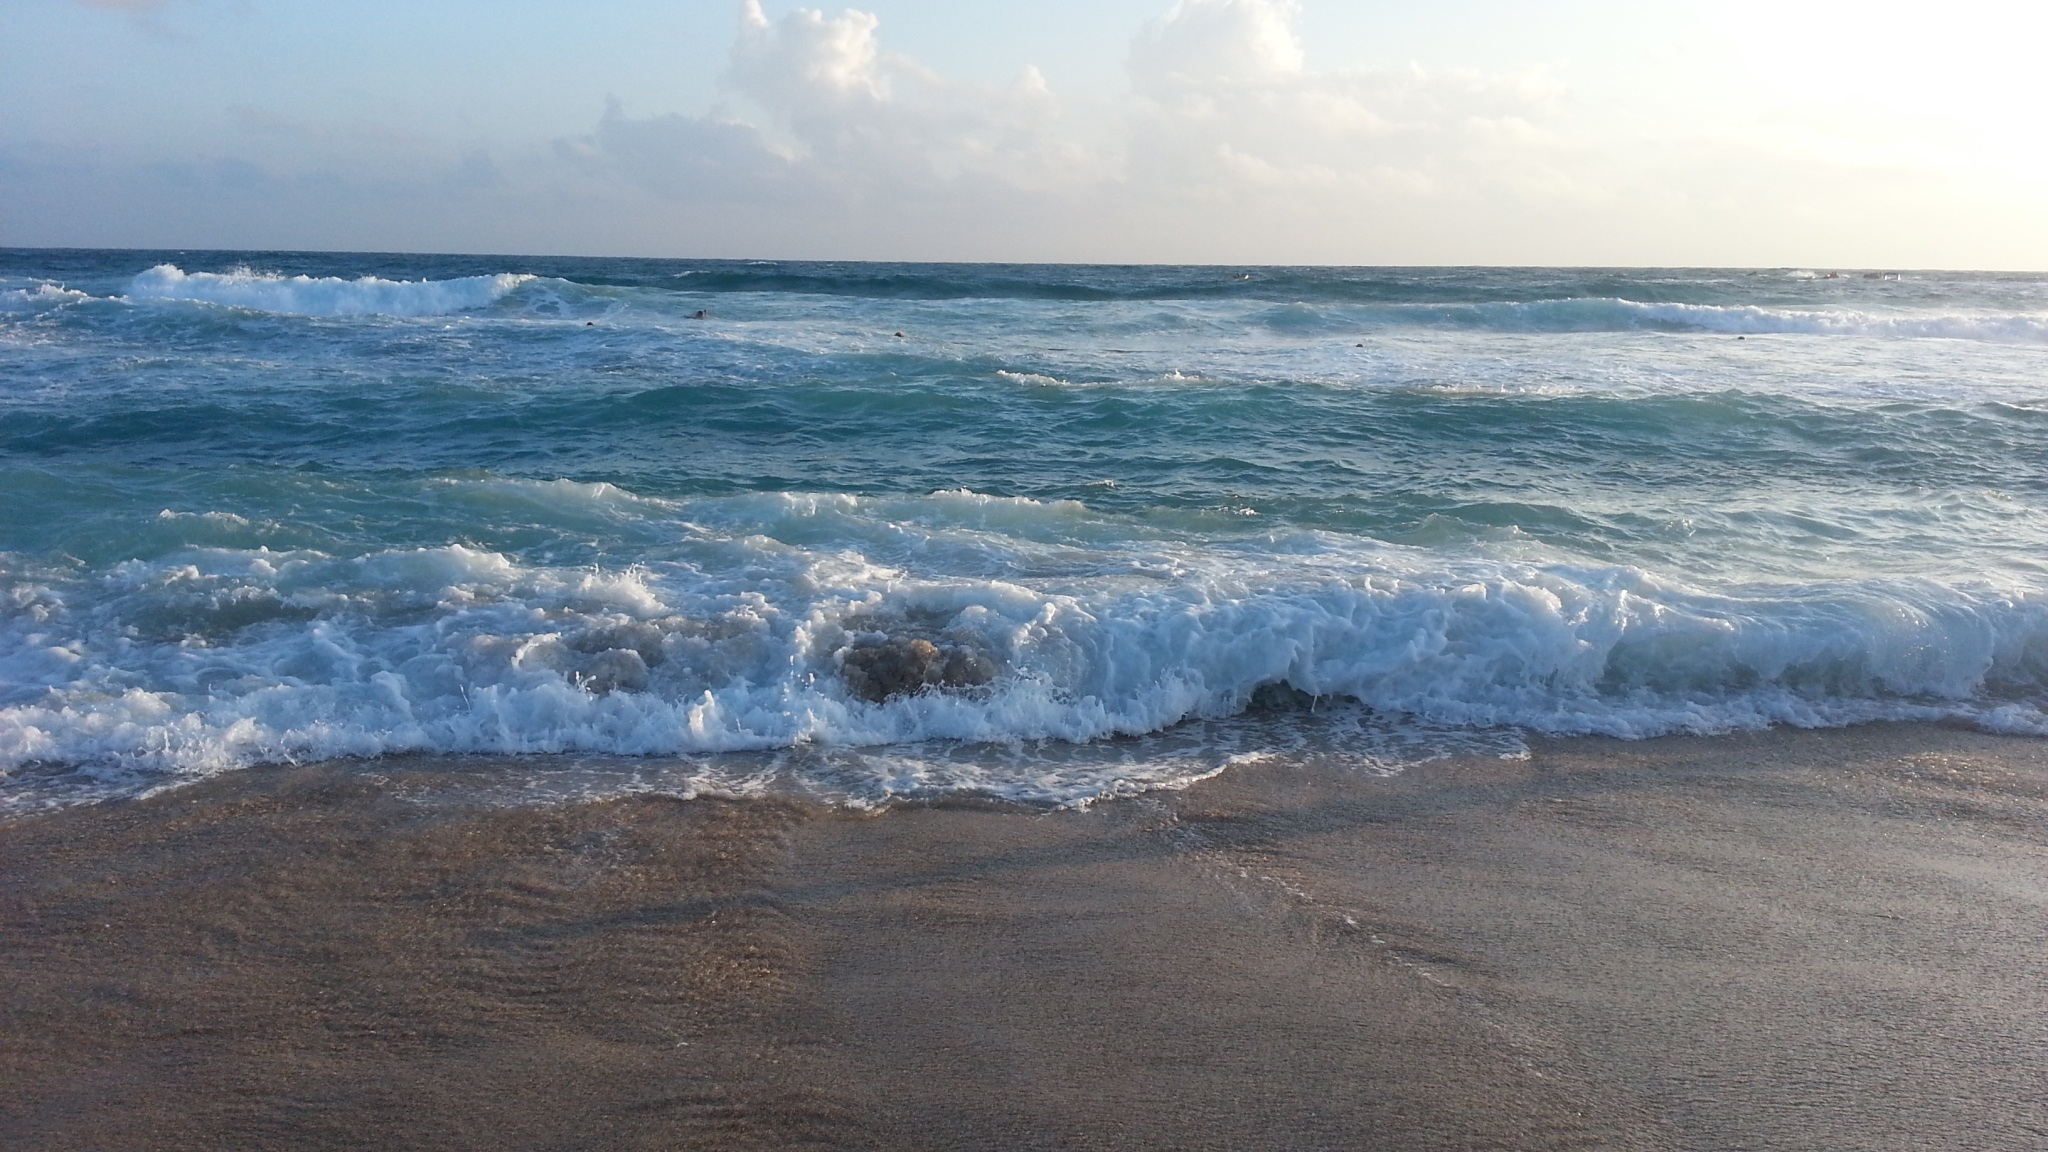
beach, sea, coast, sand, ocean, horizon, cloud, shore, wave, wind, weather, body of water, marine, taiwan, cape, wind wave, butyl, hebe